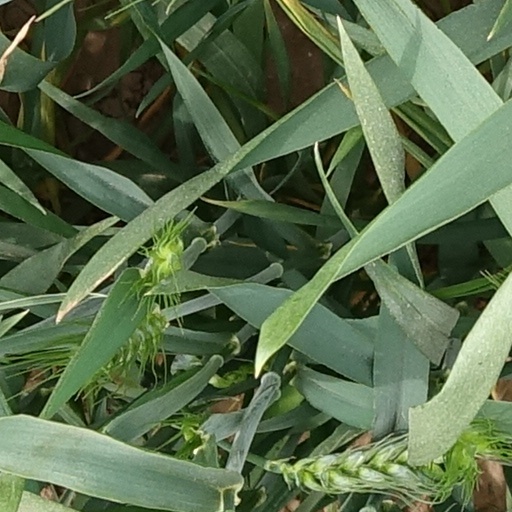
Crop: wheat